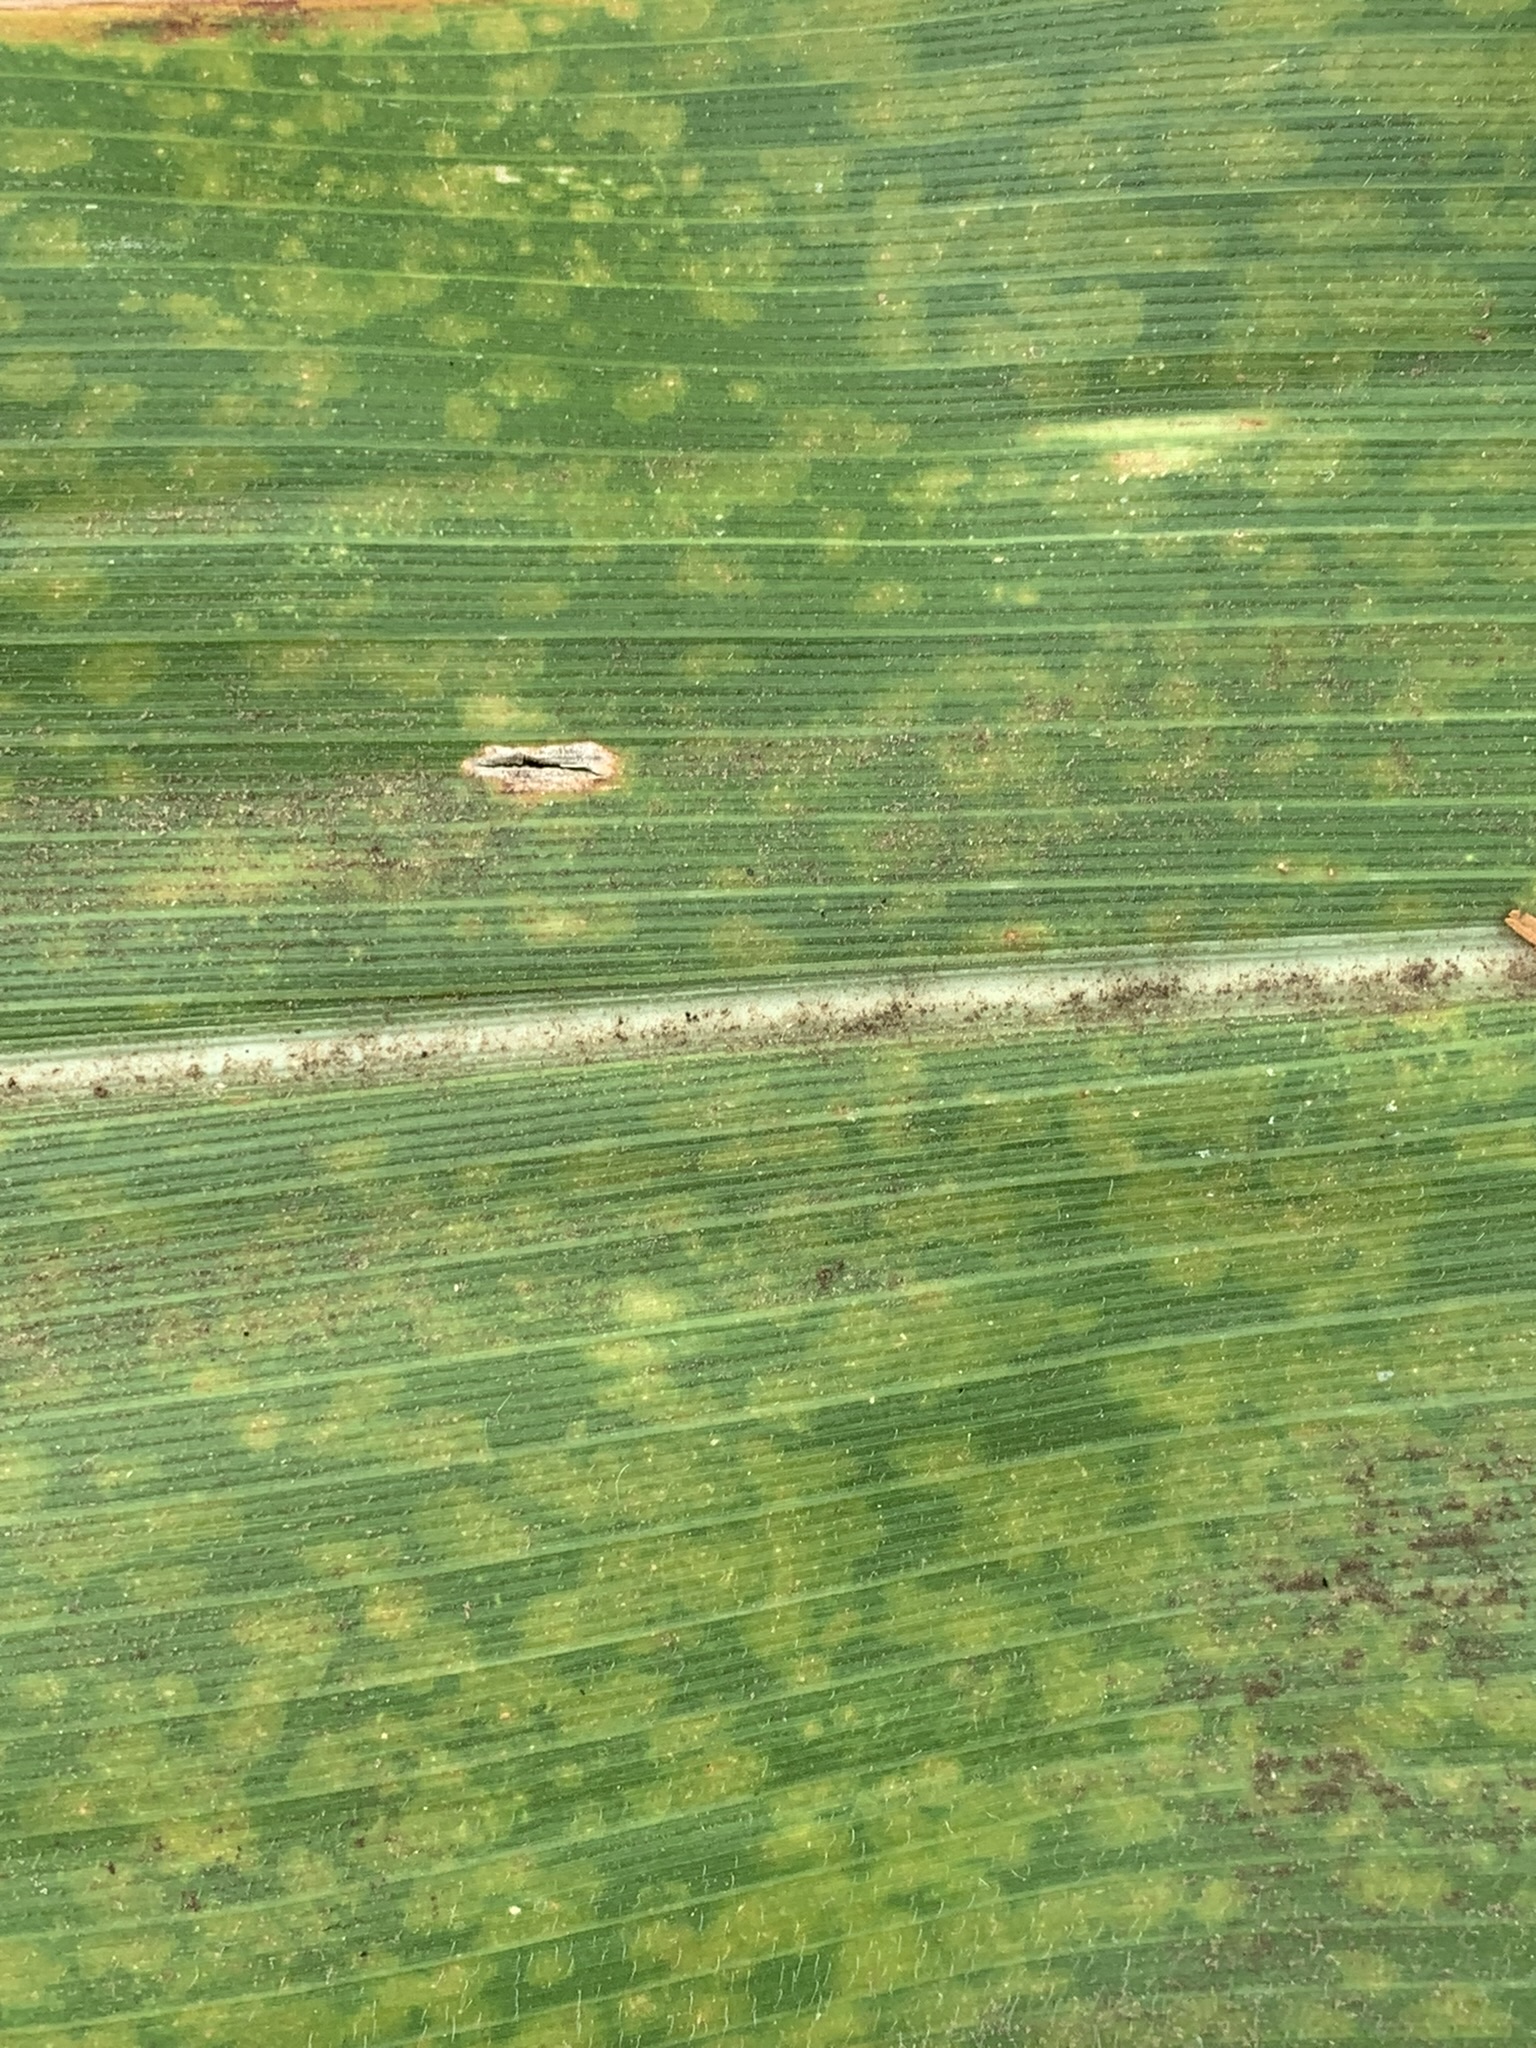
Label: MLN